Tanks of the United States

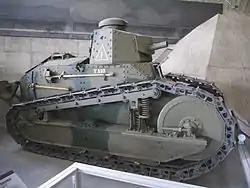
M1917 tank at the Canadian War Museum

The Ford 3-Ton M1918 was one of the first light tank designs by the U.S. It was a small two-man, one-gun tank, armed with an .30 M1919 Browning machine gun and capable of a maximum speed of . Design on the 3-ton tank started in mid-1918. The 3-Ton was a two-man tank designed so that American forces could use another tank besides the Renault FT. Its twin Model T Ford engines were controlled by the driver (seated at the front), while the gunner sat beside him and controlled a .30-06 machine gun (either the M1917 Marlin or M1919 Browning) on a limited-traverse mount.